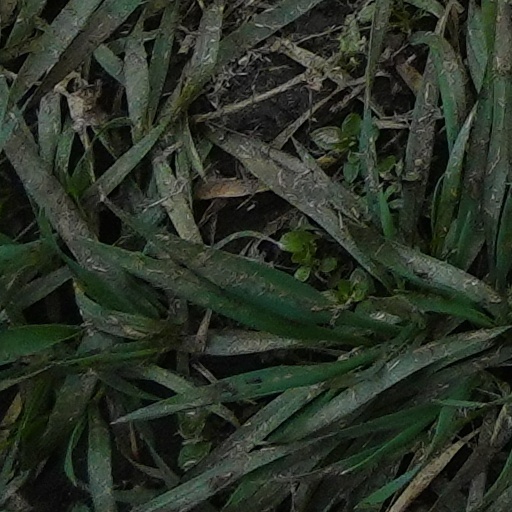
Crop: wheat